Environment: real
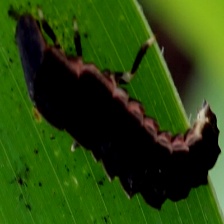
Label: fall_armyworm